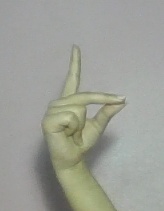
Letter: ta